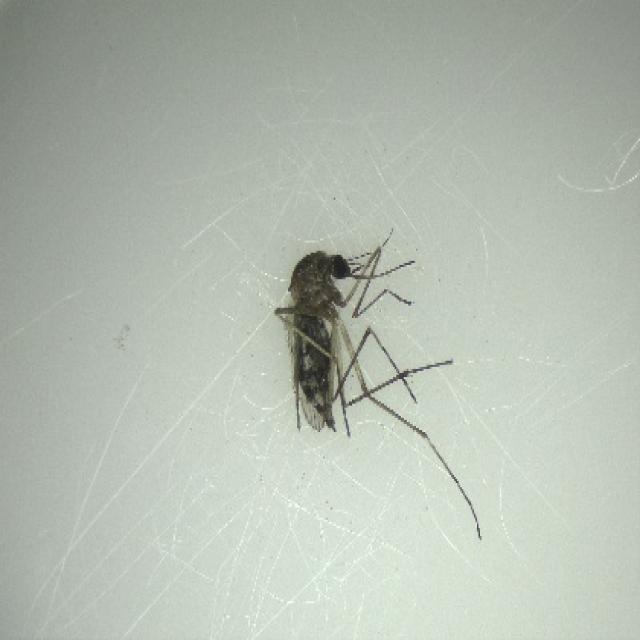
Species: aedes_vexans